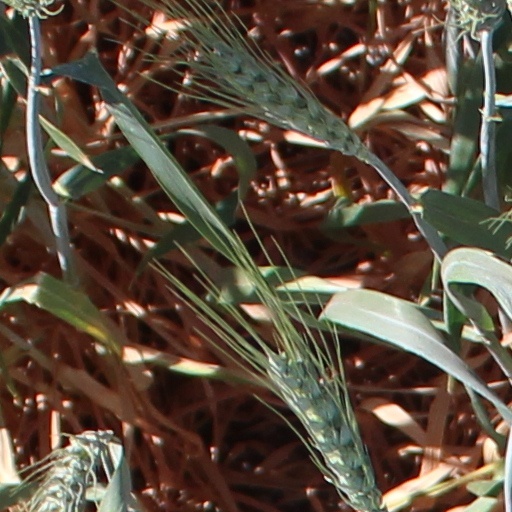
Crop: wheat